Royal Park Football Club

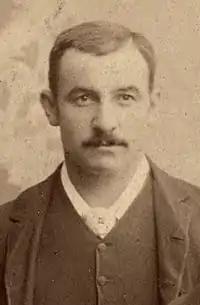
Walter Giffen, future State and Test Cricketer, was captain of Royal Park Football Club in 1880. He also played cricket for Royal Park

A meeting of the members of the Royal Park Football Club was held at the King's Head Hotel on Wednesday evening, September 22, 1880. There was a large attendance. Mr. W. H. J. Dedman occupied the chair. It was stated that the club had been very successful during the past year. Fifteen matches had been played, six were won, four lost, and five ware drawn. The advisableness of forming a junior association was discussed, and it was decided to, take active steps in the matter. Several toasts were proposed, including that of the captain, vice-captain, and chairman.